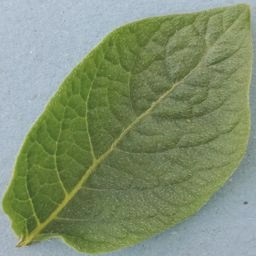
Etiqueta: Sana